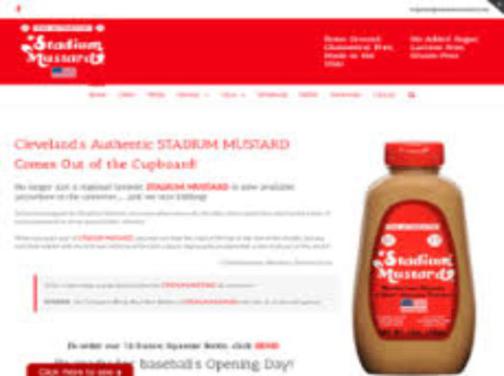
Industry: Food